Merilaid & Co.

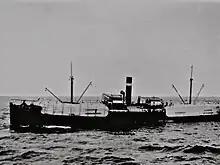
SS "Kuressaar"

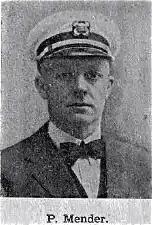

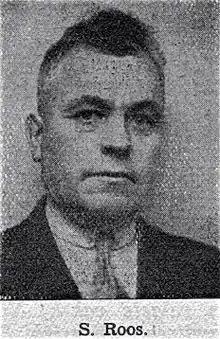

In 1935 Johann Kalmar went to England and, under Merilaid's authorization, found and negotiated the purchase of a suitable ship built in the U.K. in 1914 called "Inverawe". Merilaid renamed this ship "Kuressaar" and Kalmar became her captain until early 1940 when he took the ship to England where Capt. August Tarius was to take "Kuressaar" to the U.S.